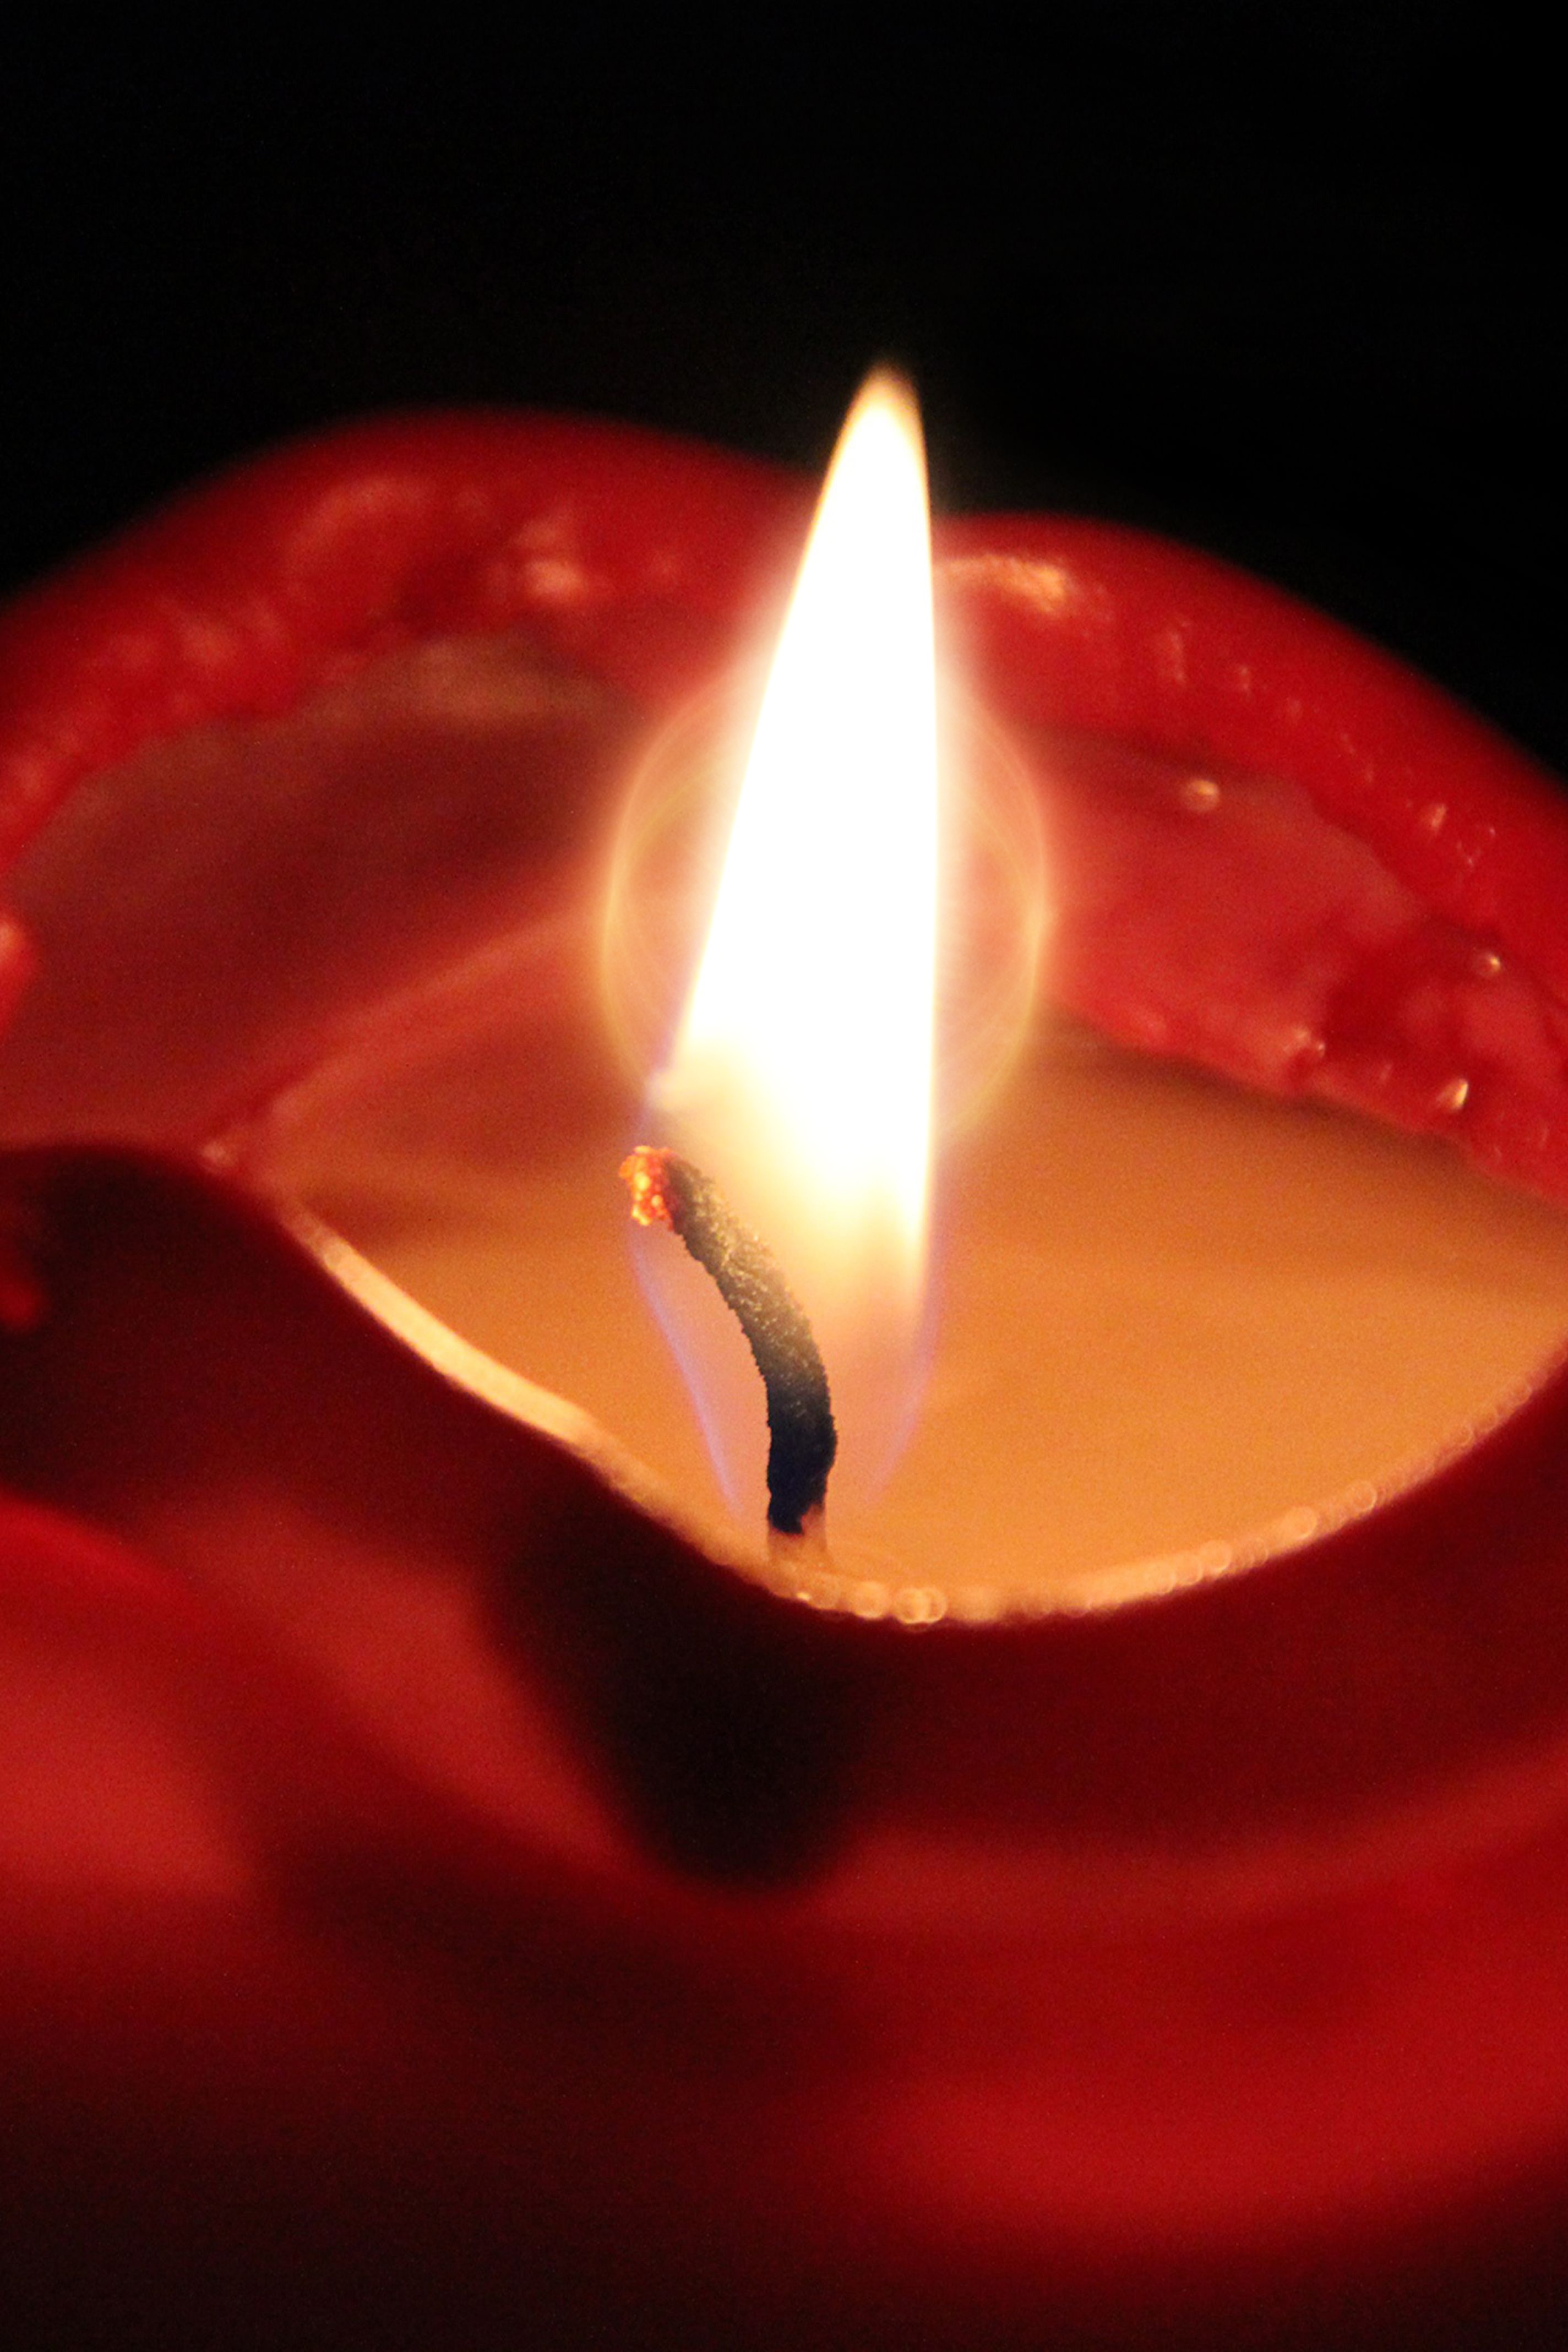
light, flower, petal, red, flame, fire, romance, darkness, candle, lighting, close up, mood, candlelight, macro photography